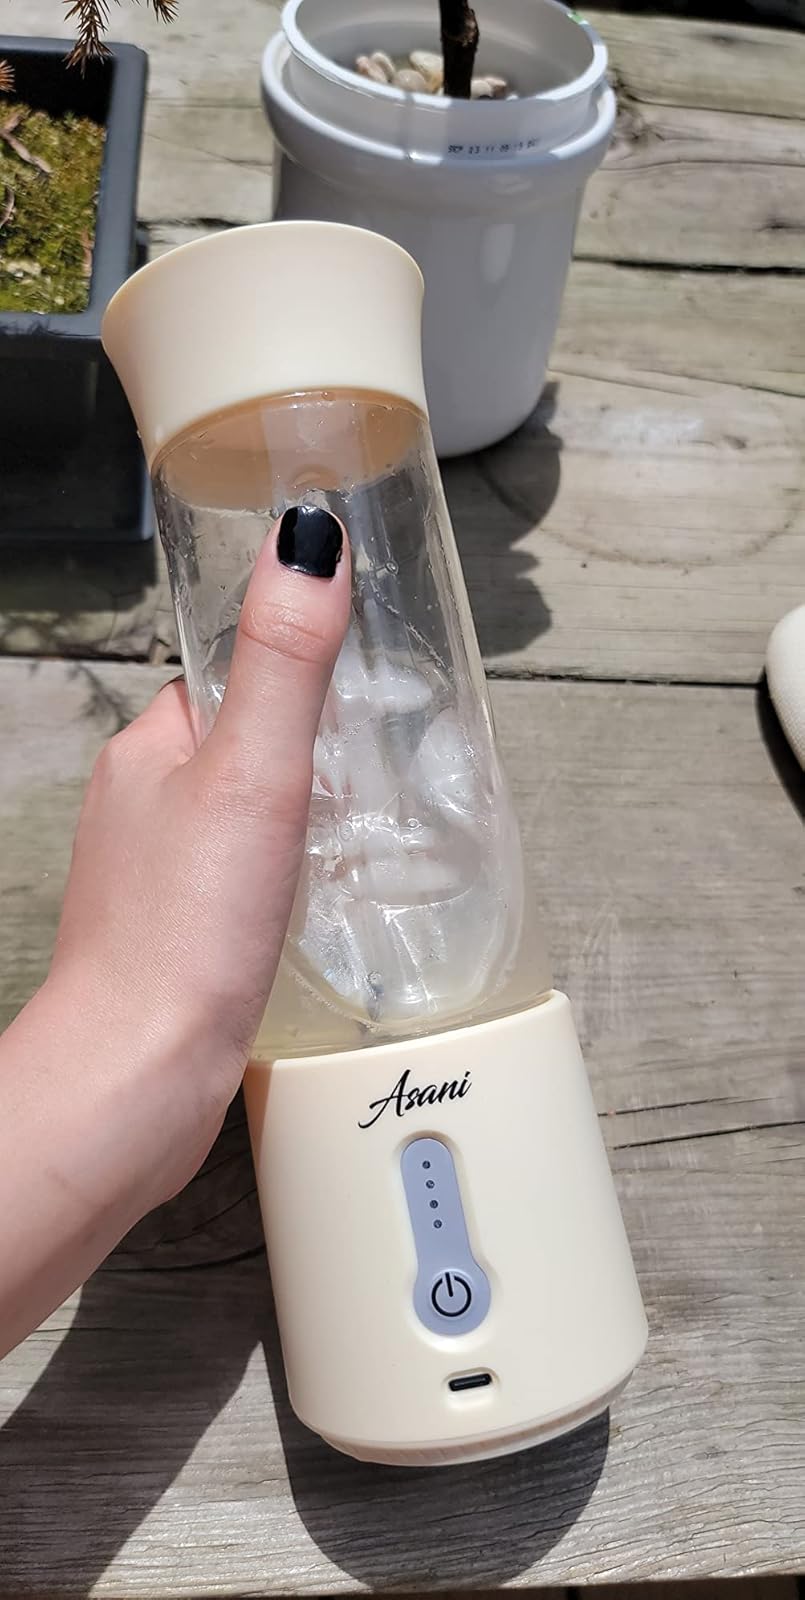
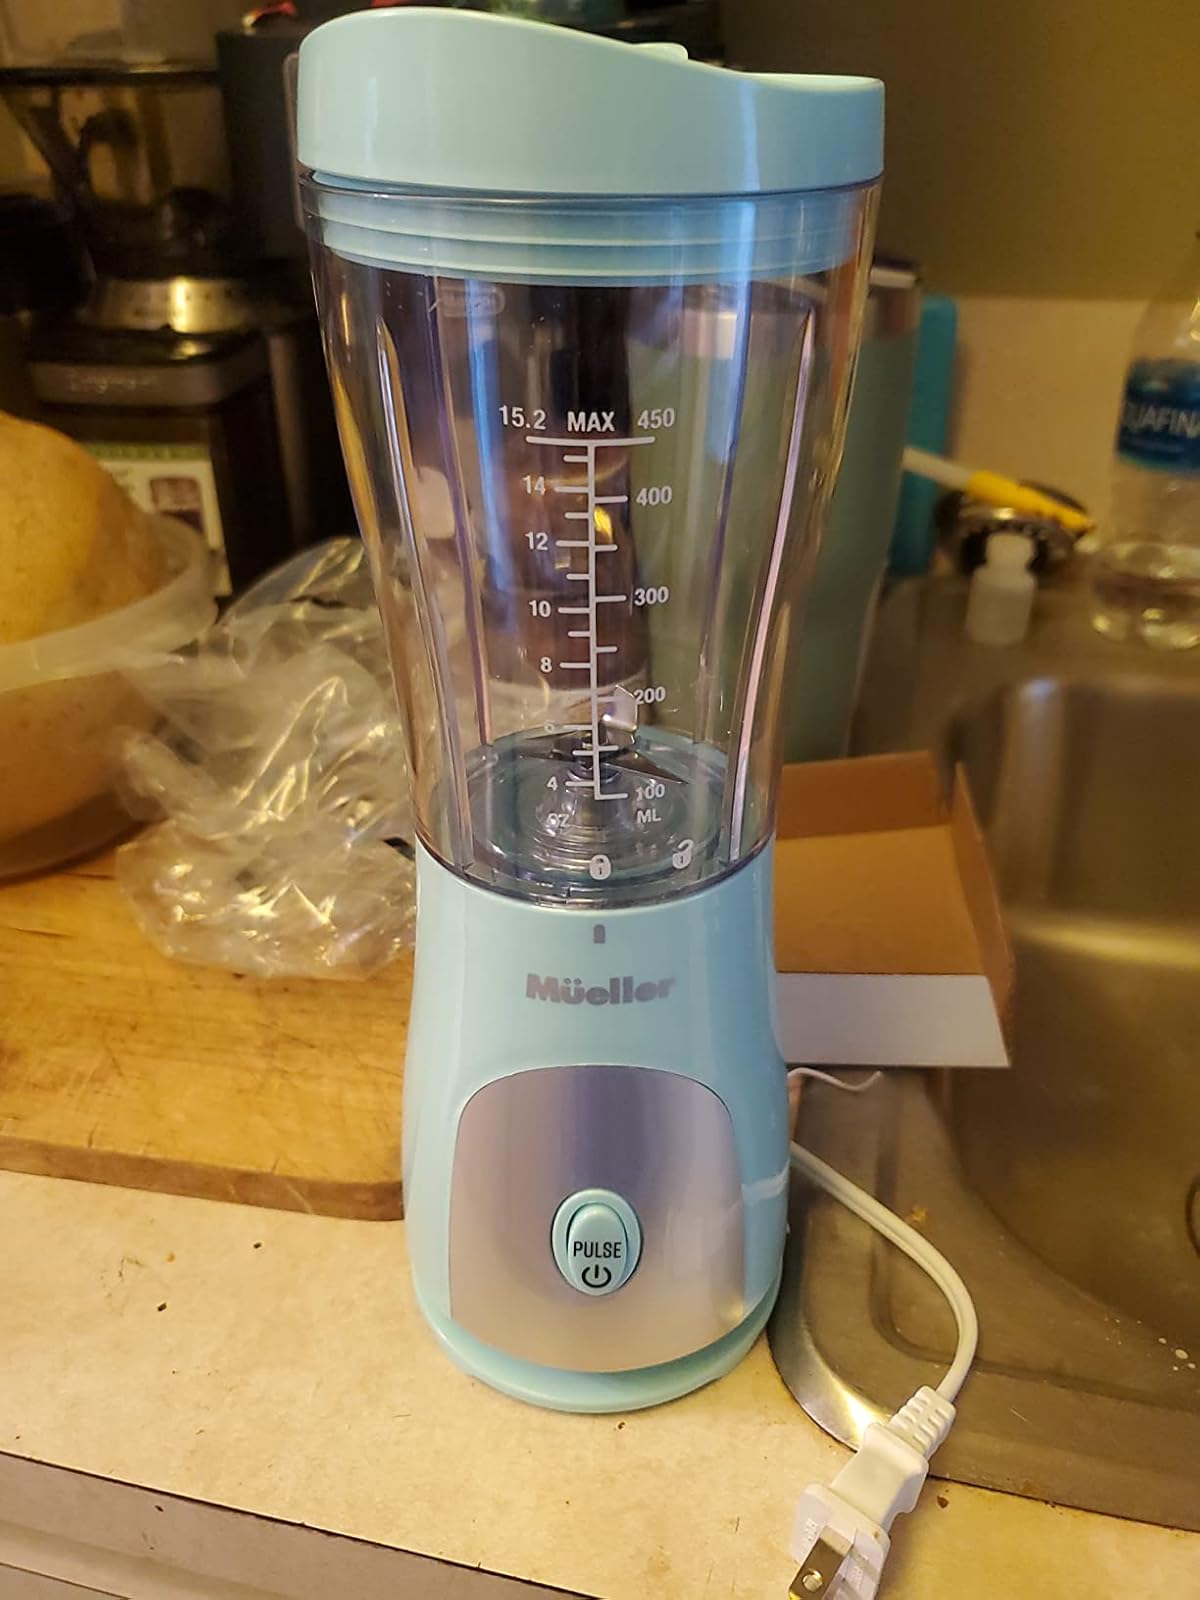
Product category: items_blender
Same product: no